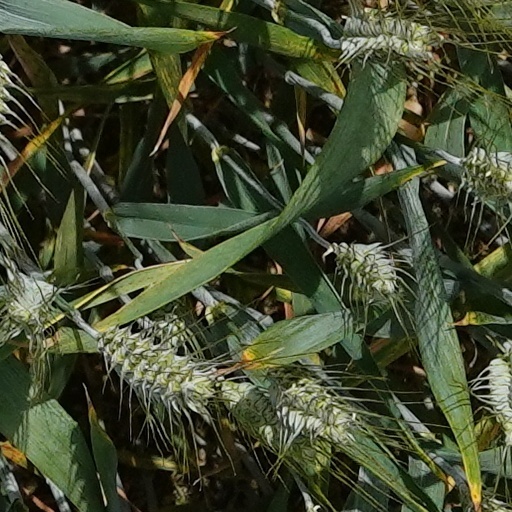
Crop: wheat